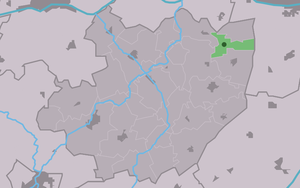
Bears est un village de la commune néerlandaise de Leeuwarden, dans la province de Frise.